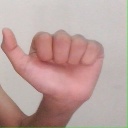
अक्षर: त